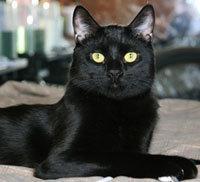
Bombay